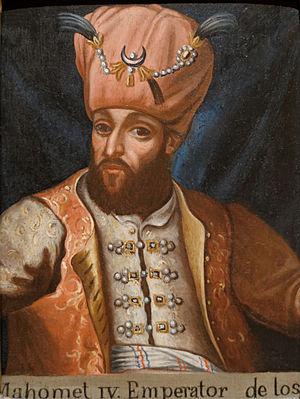
Le sultan Mehmed IV. Huile sur toile exposée au musée d'histoire de Vienne (Wien Museum), Vienne (Autriche)